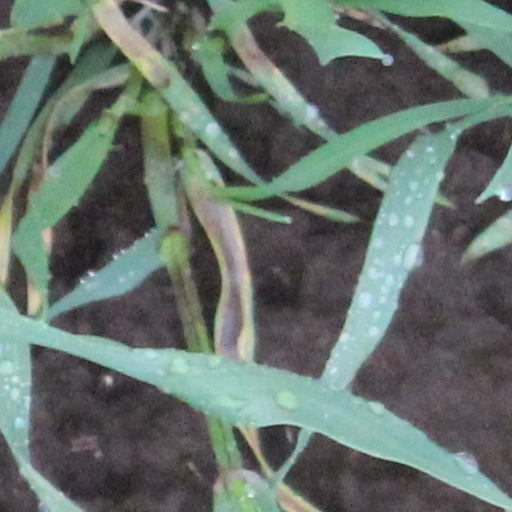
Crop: wheat